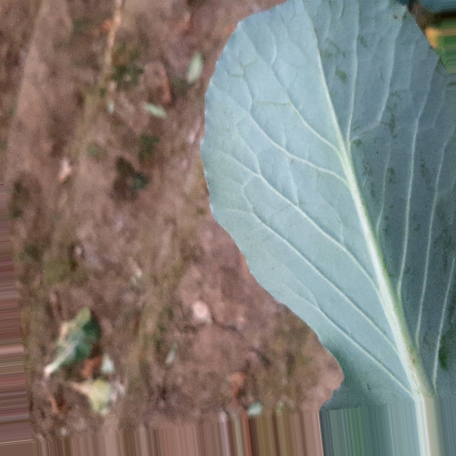
Label: Disease Free